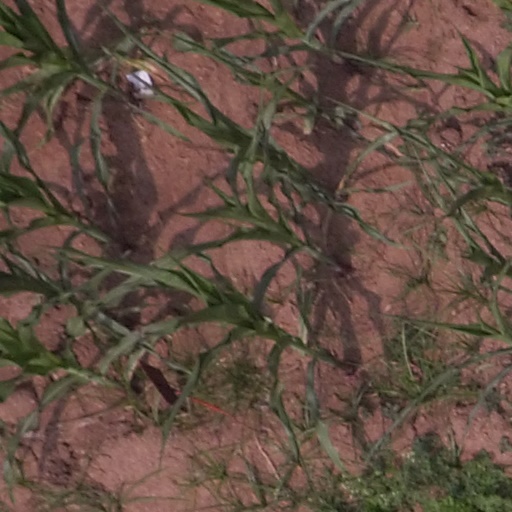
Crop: maize; corn